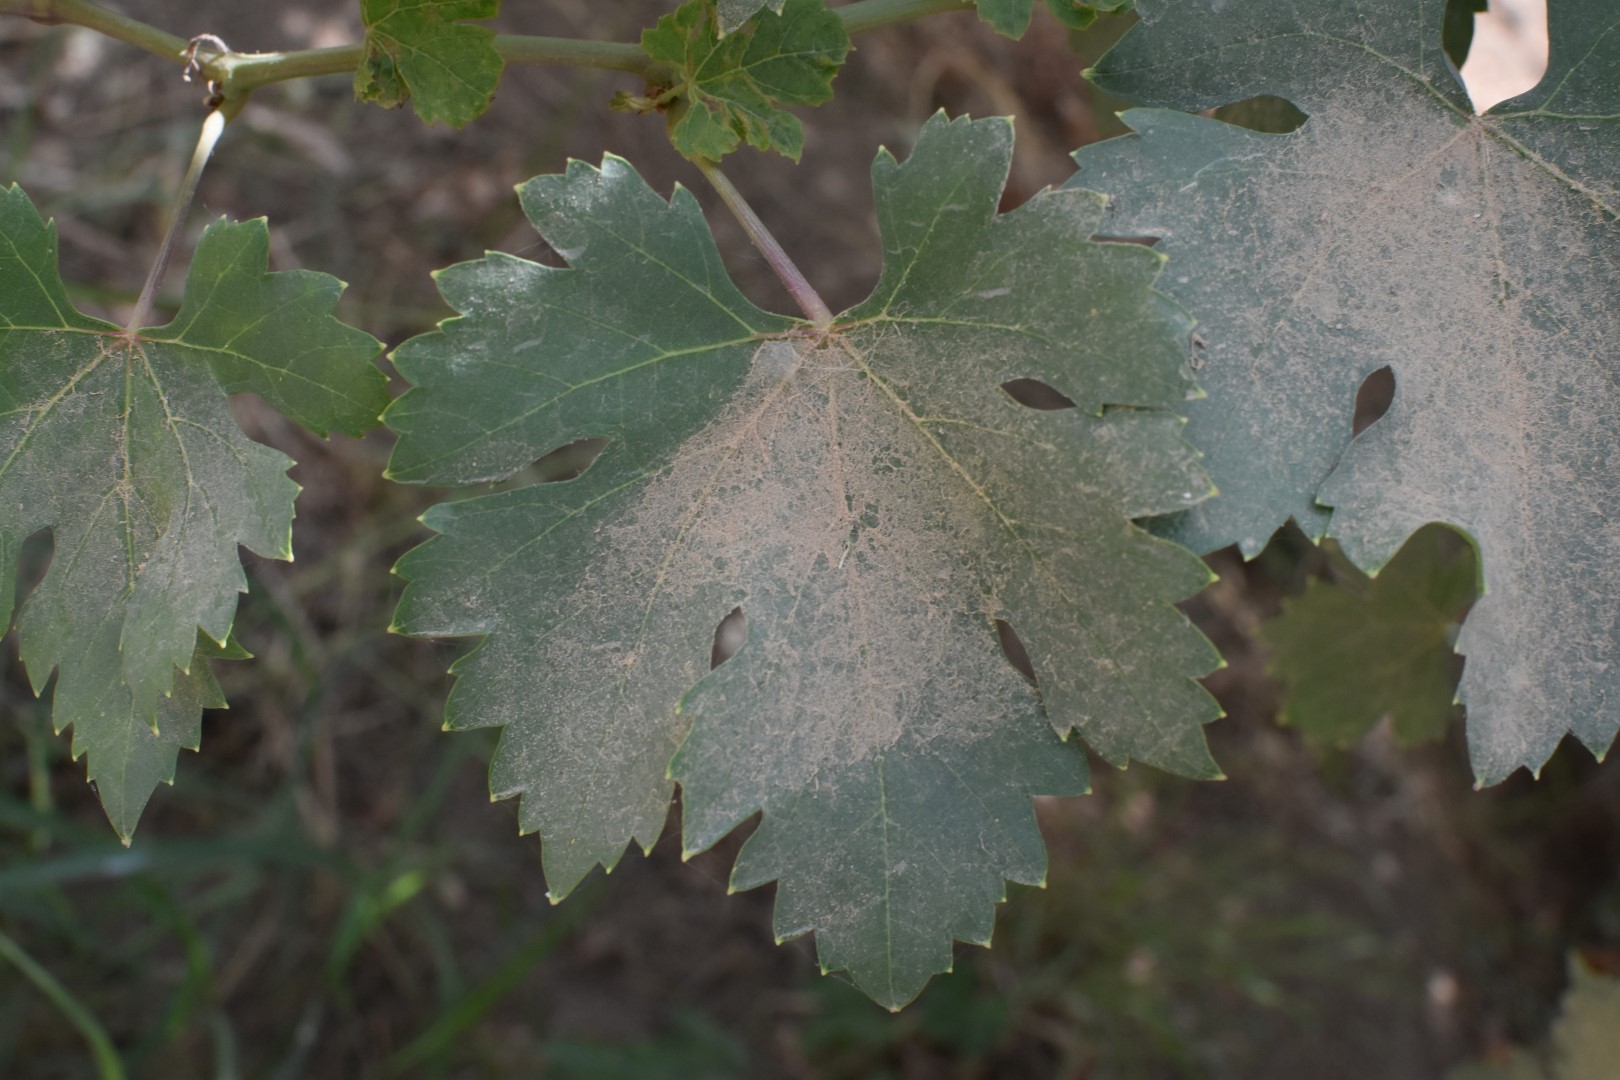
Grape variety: Riasi